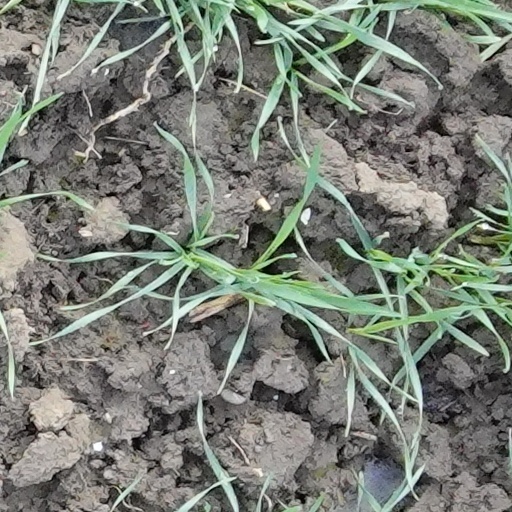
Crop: wheat